Tomb of Casimir IV Jagiellon

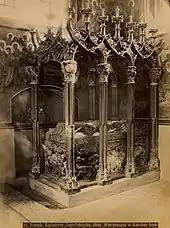
Tomb of Casimir IV in the Wawel Cathedral

The tomb of Casimir IV Jagiellon, located in Wawel Cathedral, Kraków, is a late 15th century masterpiece created in red marble by German sculptor Veit Stoss in the late Gothic style. Casimir IV, a King of Poland and Grand Duke of Lithuania of the Jagiellonian dynasty, was interred in the tomb following his death in 1492. His wife, Elizabeth of Austria, was placed with him in the tomb when she died in 1505.